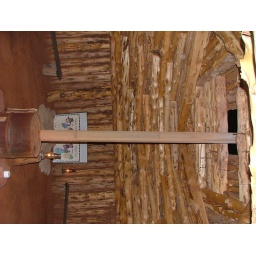
Inside Navajo female hoganNote Juniper logs arranged in roof in clockwise fashionas those need to enter and leave in such fashion